Cayman Islands at the 2010 Winter Olympics

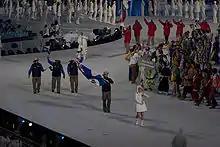
The delegation entering the stadium during the opening ceremonies.

The Cayman Islands first entered Olympic competition in 1976 at the Montreal Olympics. They have participated in every Summer Olympics since, except the boycotted 1980 Moscow Olympics. The territory has never won a medal in Olympic competition. The Cayman Islands has made their Winter Olympic Games debut in Vancouver. The Caymanian delegation consisted of a single competitor, alpine skier Dow Travers. Travers was chosen as the flag bearer for both the opening ceremony and the closing ceremony.